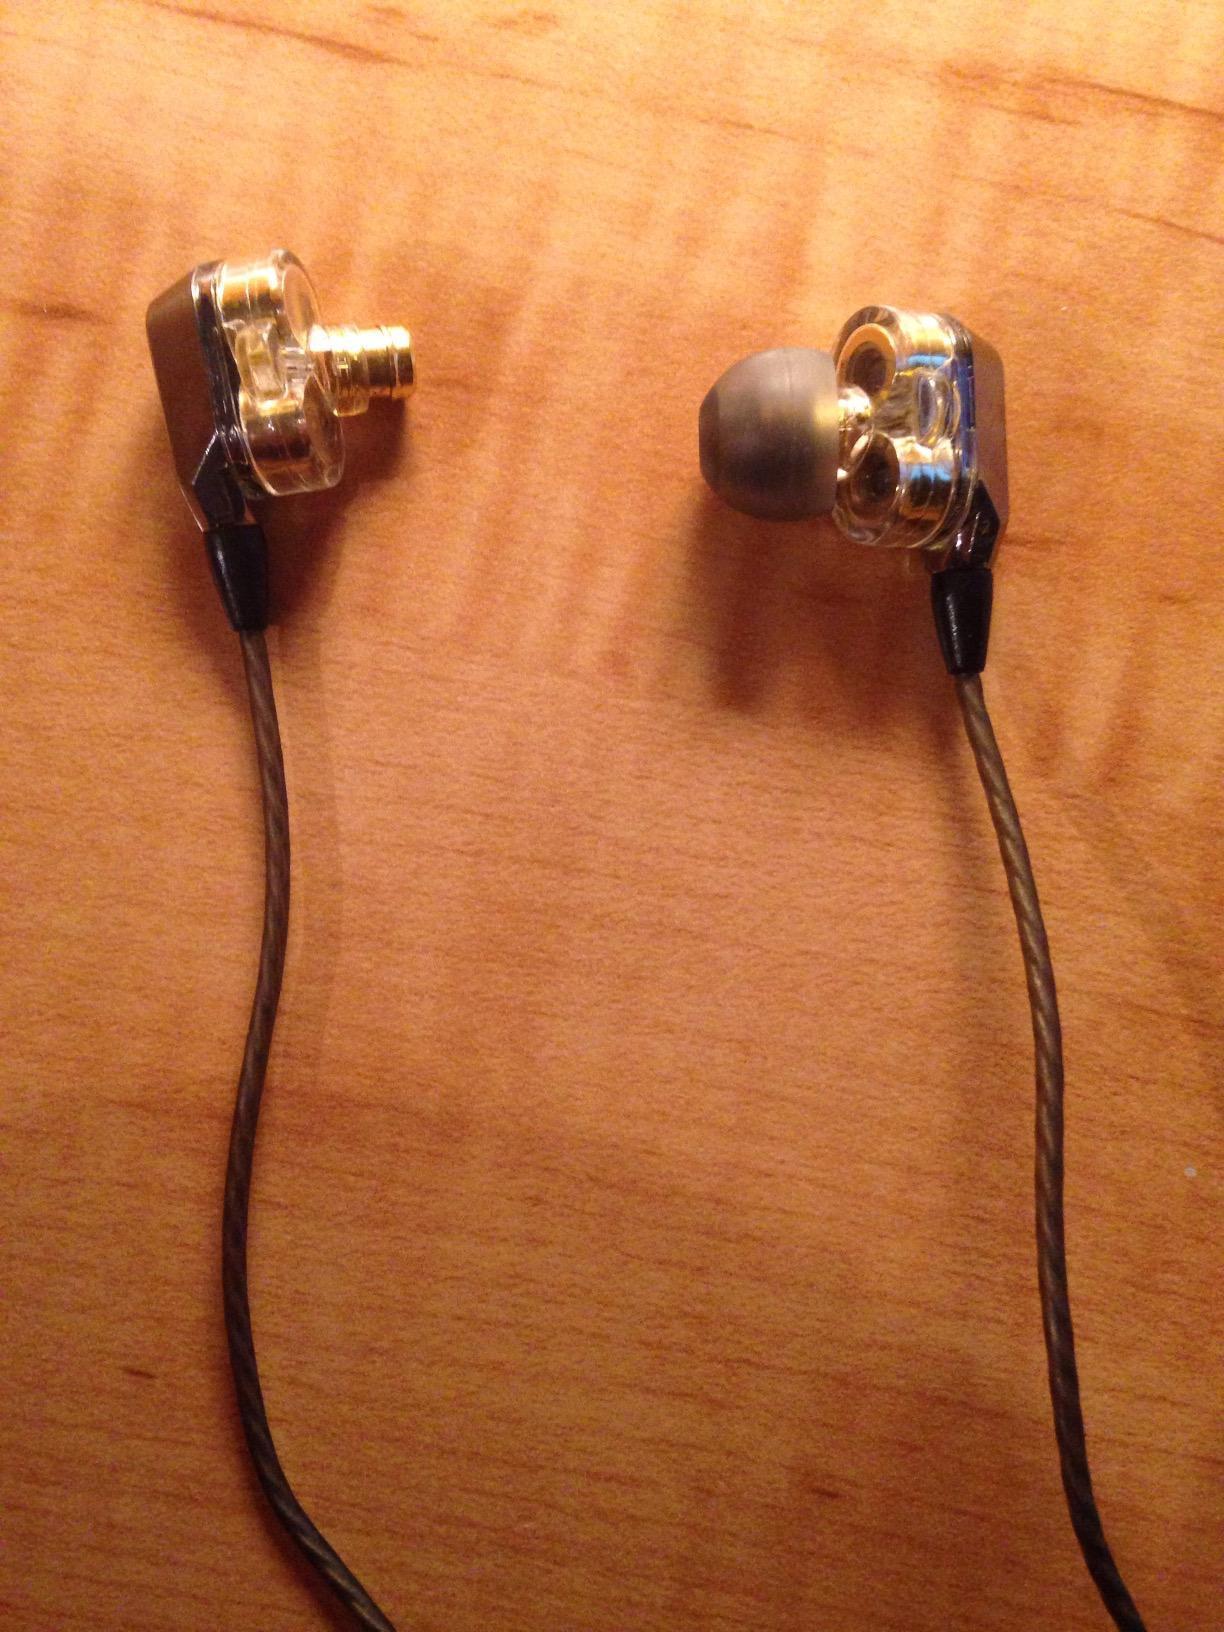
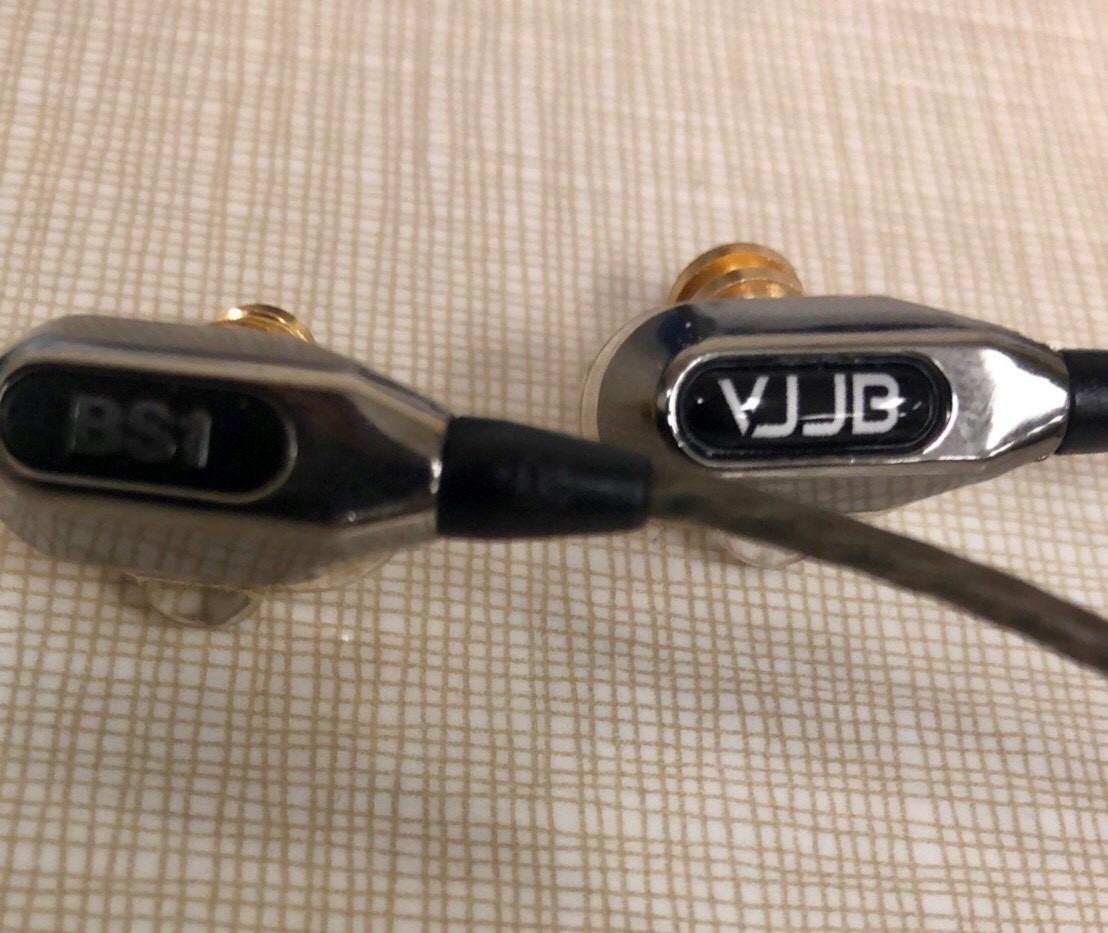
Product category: headphones
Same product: yes